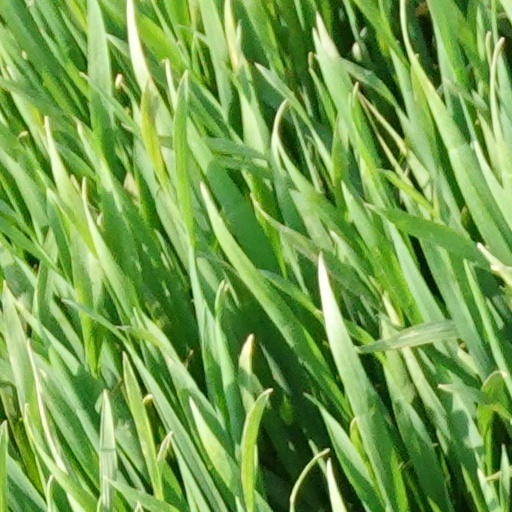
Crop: wheat